Information flow diagram

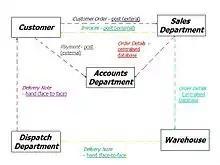
Example: Customer posts an order.

A customer needs to make an order. The customer first posts the order to the sales department. The customer's order details are then entered into a centralised database which can only be accessed by the warehouse to make the order. The goods are handed to the dispatch department with a delivery note attached to them for delivery. On delivery, the customer receives the goods and the delivery note (which are handled by a member of the dispatch department). The sales department then creates an invoice which is posted to the customer. The accounts department then assesses a copy of the invoice from the centralised database. The customer is then required to post the payment to the accounts department.